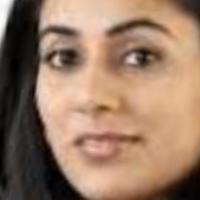
Age group: age 31-40